Kerinci Seblat National Park

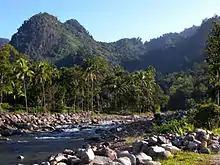
A river in Kerinci Seblat National Park

The park area includes a large part of the Barisan mountain range, which forms the western spine of Sumatra island and includes the highest peak in Sumatra, Mount Kerinci (3,805 m), one of more than five active volcanoes in the national park. This mainly montane park includes hot springs, rivers with rapids, caves, scenic waterfalls, and the highest caldera lake in Southeast Asia - Lake Gunung Tujuh, while the Great Sumatran fault runs through the national park making the area of great interest to geologists. The park completely encircles the populated Kerinci Valley.